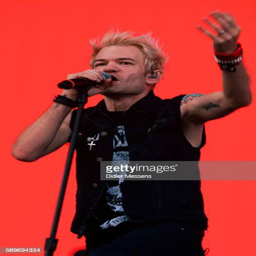
frontman of the rock band performs on the main stage at festival